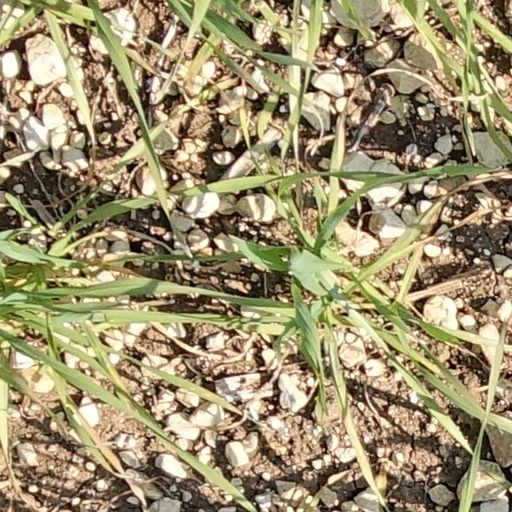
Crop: wheat